Quintessence (horse)

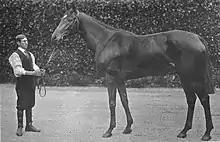
Quintessence in 1903.

Quintessence (1900–1917) was a British Thoroughbred racehorse who won the 1000 Guineas of 1903 and was unbeaten in her six races. She was owned and bred by Evelyn Edward Thomas Boscawen, 7th Viscount Falmouth. After retiring from racing, she became a successful broodmare, with her son Clarissimus winning the 2000 Guineas.